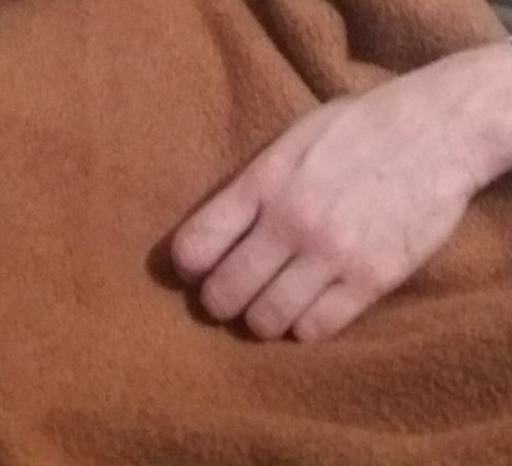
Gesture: no_gesture